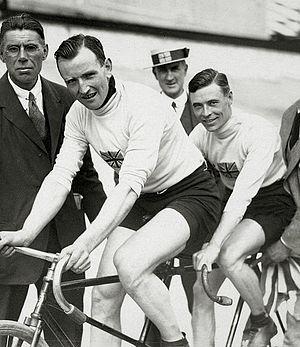
Harry Edgar Ryan est un coureur cycliste britannique, champion olympique du tandem aux Jeux de 1920 à Anvers, et vice-champion du monde de vitesse amateurs en 1913.
Thomas Galsson Lance est un coureur cycliste britannique. Il a été champion olympique de tandem aux Jeux olympiques d'Anvers de 1920.